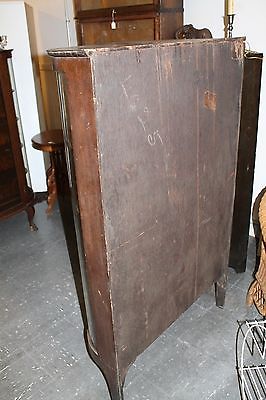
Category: cabinet